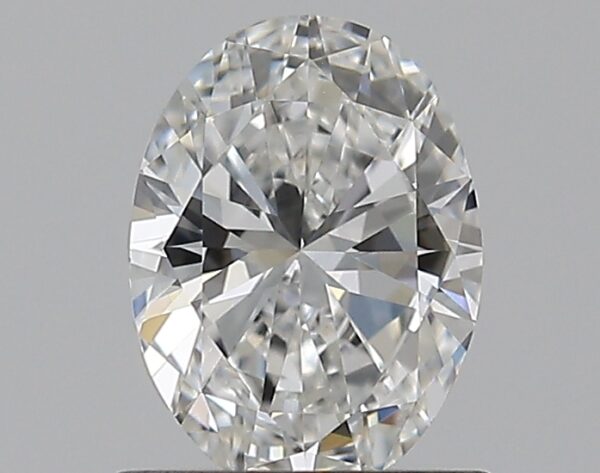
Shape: oval
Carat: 0.73
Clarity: VVS1
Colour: E
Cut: EX
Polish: EX
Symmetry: VG
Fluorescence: M
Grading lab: GIA
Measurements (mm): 6.92 x 5.11 x 3.11